Statesman (automobile)

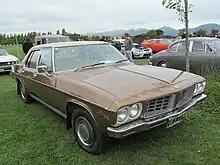
Statesman de Ville (HQ) (New Zealand)

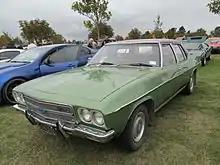
Chevrolet 350 (New Zealand)

General Motors New Zealand assembled the HQ Statesman until 1975, launching it a few months after Belmont and Kingswood assembly began at the Trentham plant, near Upper Hutt in September 1971. Initial build was a single model with 308V8, column shift Trimatic, white headliner, black vinyl roof and electric windows. The only factory options were metallic paint and vinyl roof delete. Only a bench front seat was available and brocade trim options included white, unique to the Statesman. New exterior and interior colours, plus colour matched headliners, were introduced in mid-1973 and, a few months later, separate front seats and T-bar floor shift became a factory option though initially the floor console was black, not colour matched to the rest of the interior. While Statesman was its own marque in Australia, in New Zealand it was the model name, marketed as Holden Statesman.